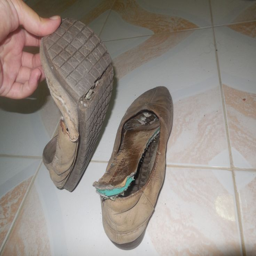
this is what missionary work does to your shoes , she wore them well .